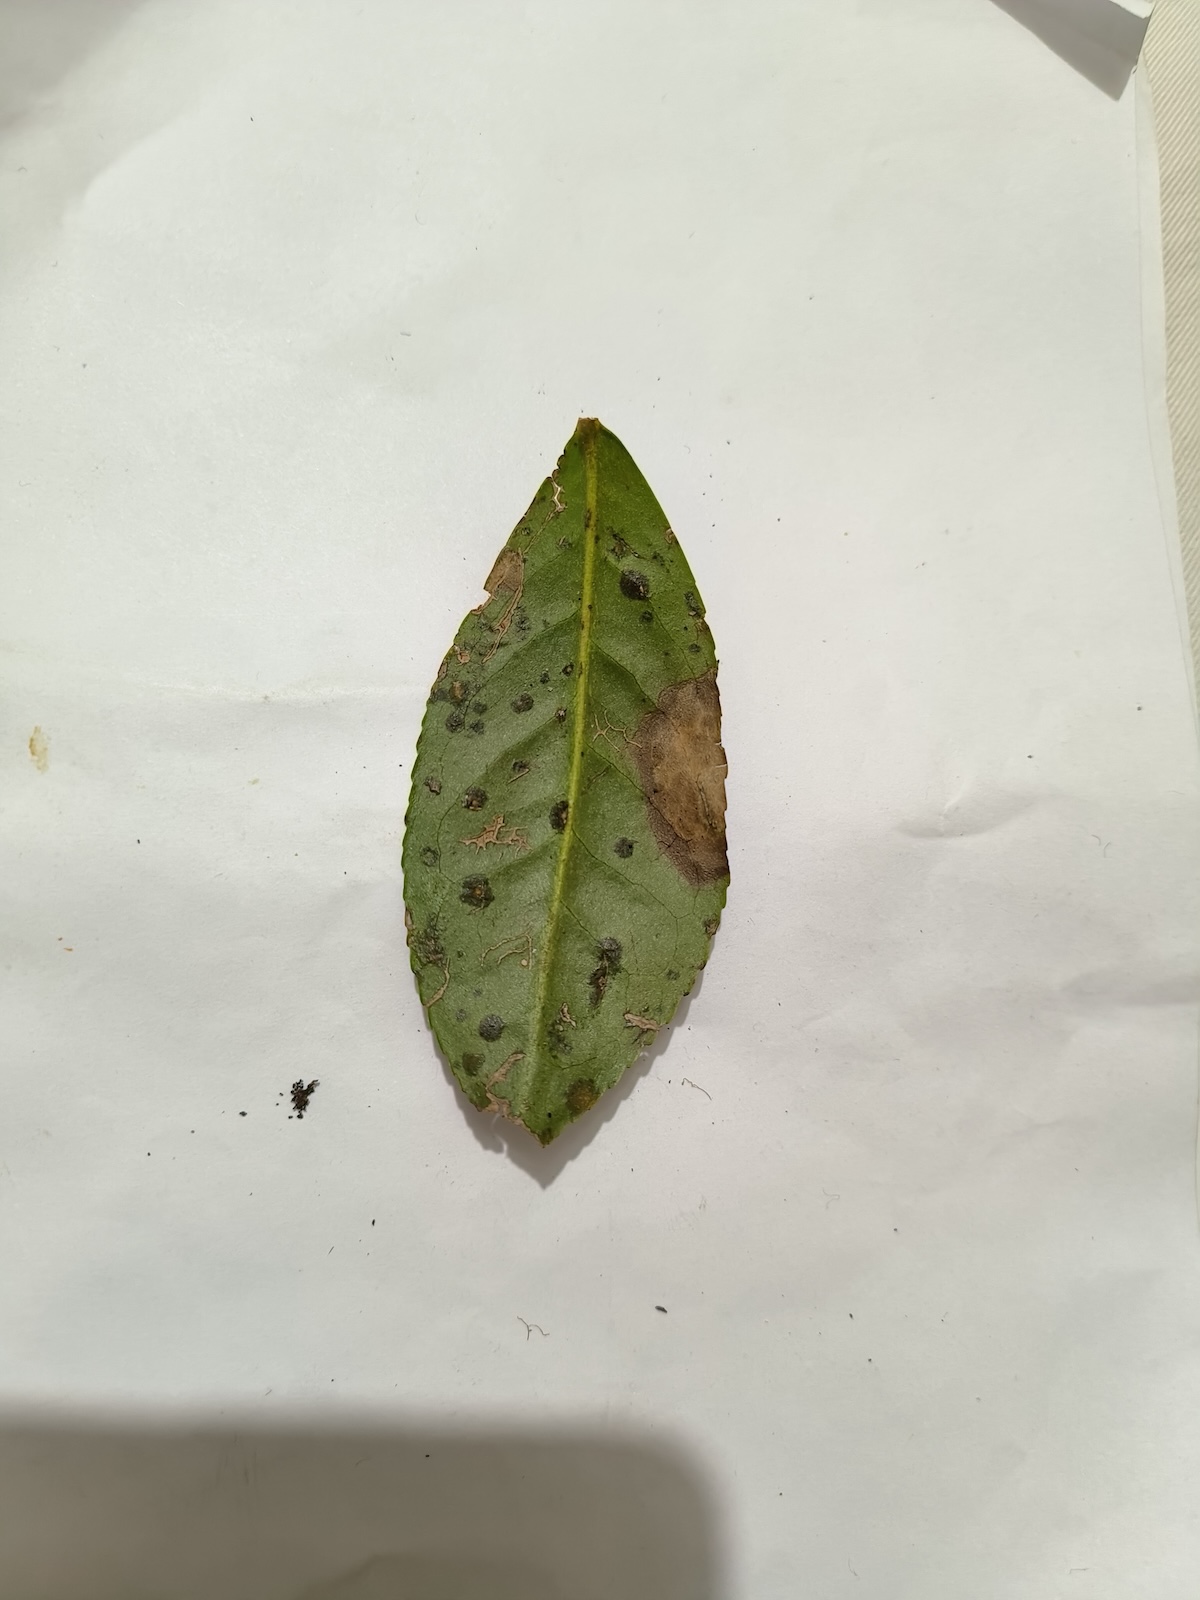
Label: Brown Blight